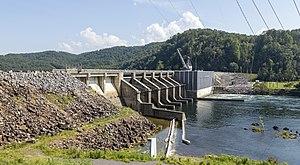
Barrage de Chilhowee, Little Tennessee River, Caroline du Nord, États-Unis
Le barrage de Chilhowee, en anglais : Chilhowee Dam, est un barrage situé sur le ressort des comtés de Blount et Monroe dans le Tennessee aux États-Unis. Il retient la rivière Little Tennessee. Il s'agit d'un barrage poids, en béton, d'une hauteur de 266 m, construit, à partir de 1955, dans le but de produire de l'énergie hydroélectrique. Il mesure 266 m de hauteur. Les trois turbines Kaplan ont une capacité maximale de 48 mégawatts.